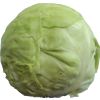
Label: Cabbage white 1